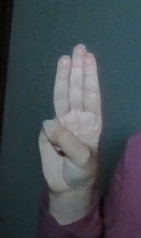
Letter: thaa